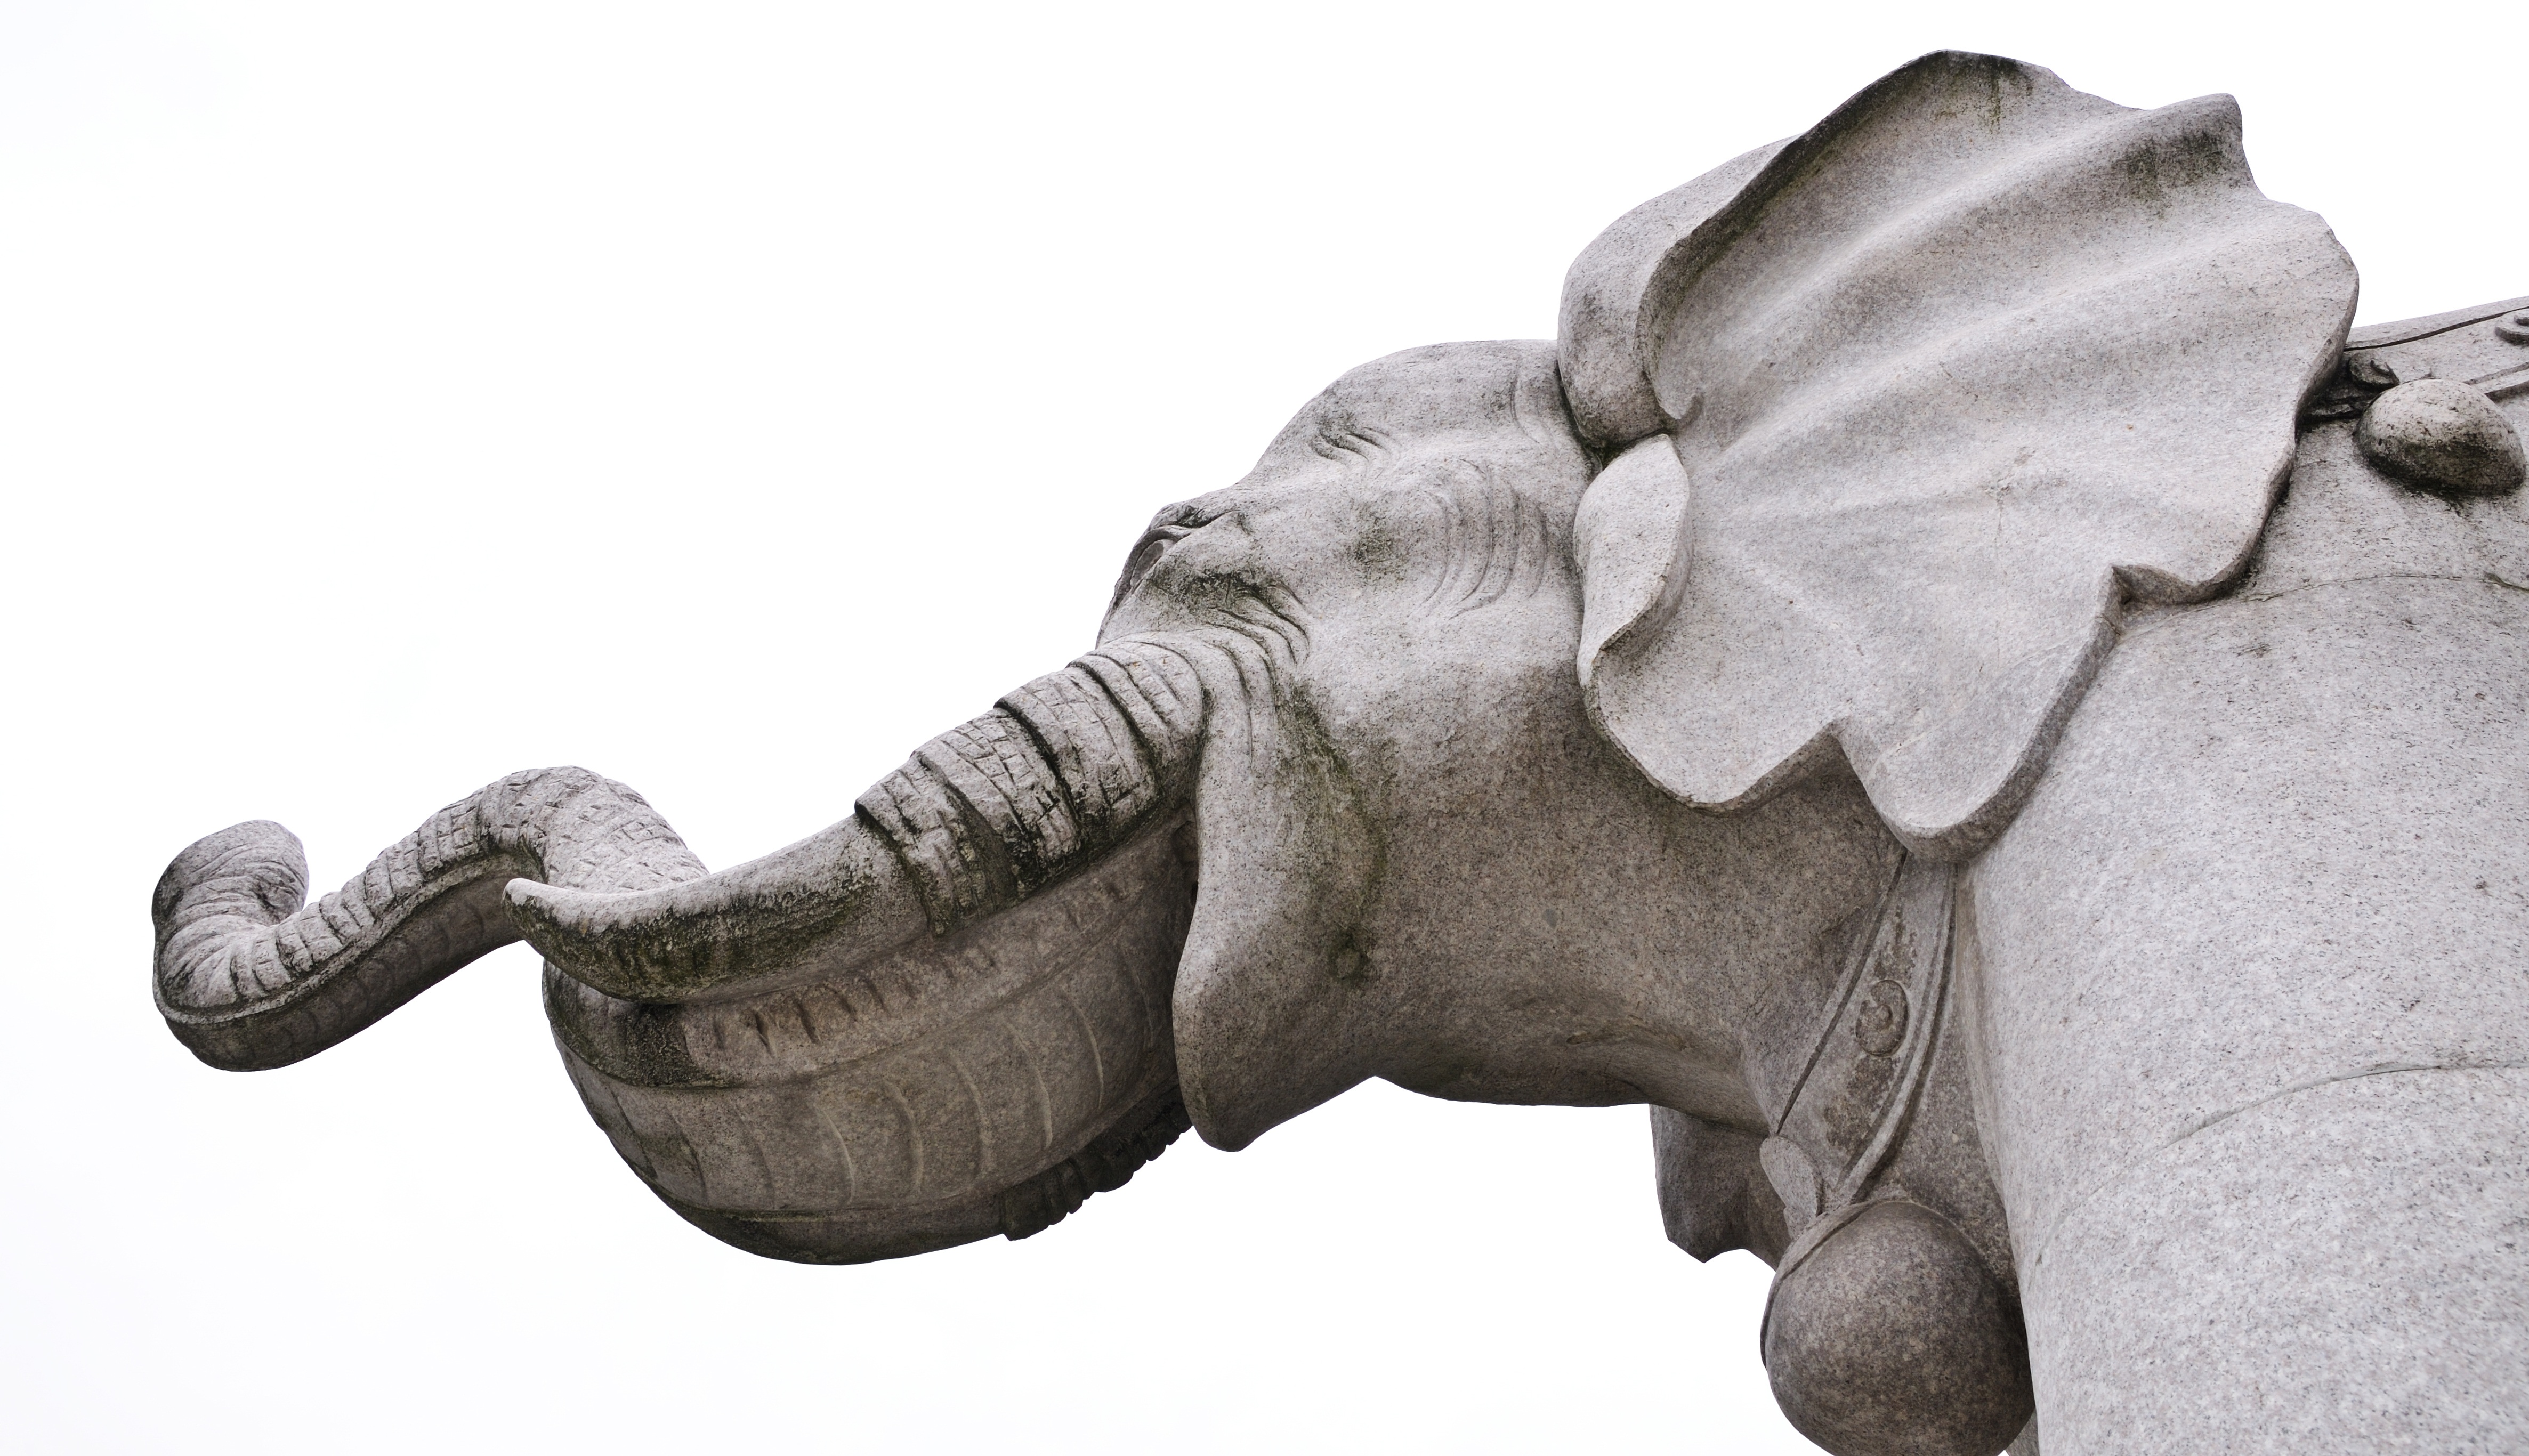
monument, statue, elephant, gargoyle, sculpture, art, pierre, carving, white background, stone carving, elephants and mammoths